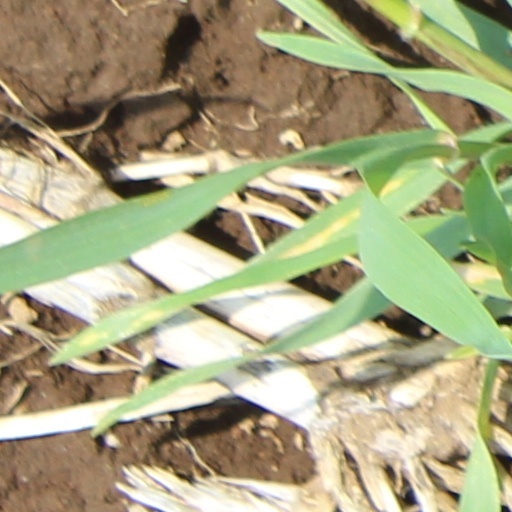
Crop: wheat